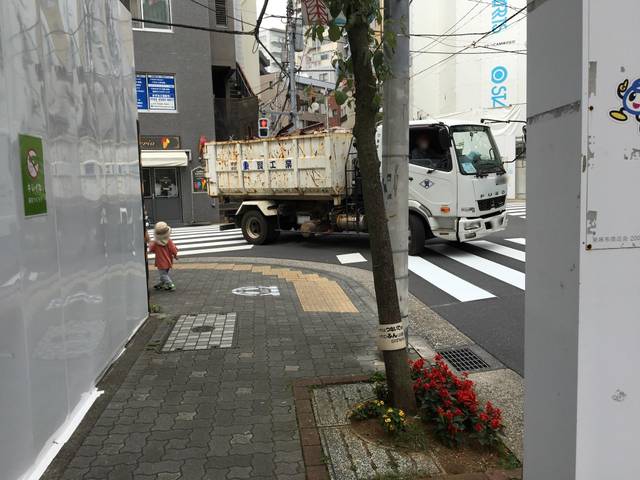
Region: Japan
Coordinates: 35.657, 139.743